RusLine

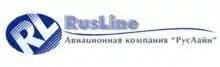
The "RusLine" logo used until 2010, when the branding acquired from Air Volga was adopted

The company was founded in 1999 as Aerotex Airlines and was originally based at Sheremetyevo International Airport. In March 2013, it was renamed to today's "RusLine", which coincided with a move to Vnukovo International Airport shortly after.